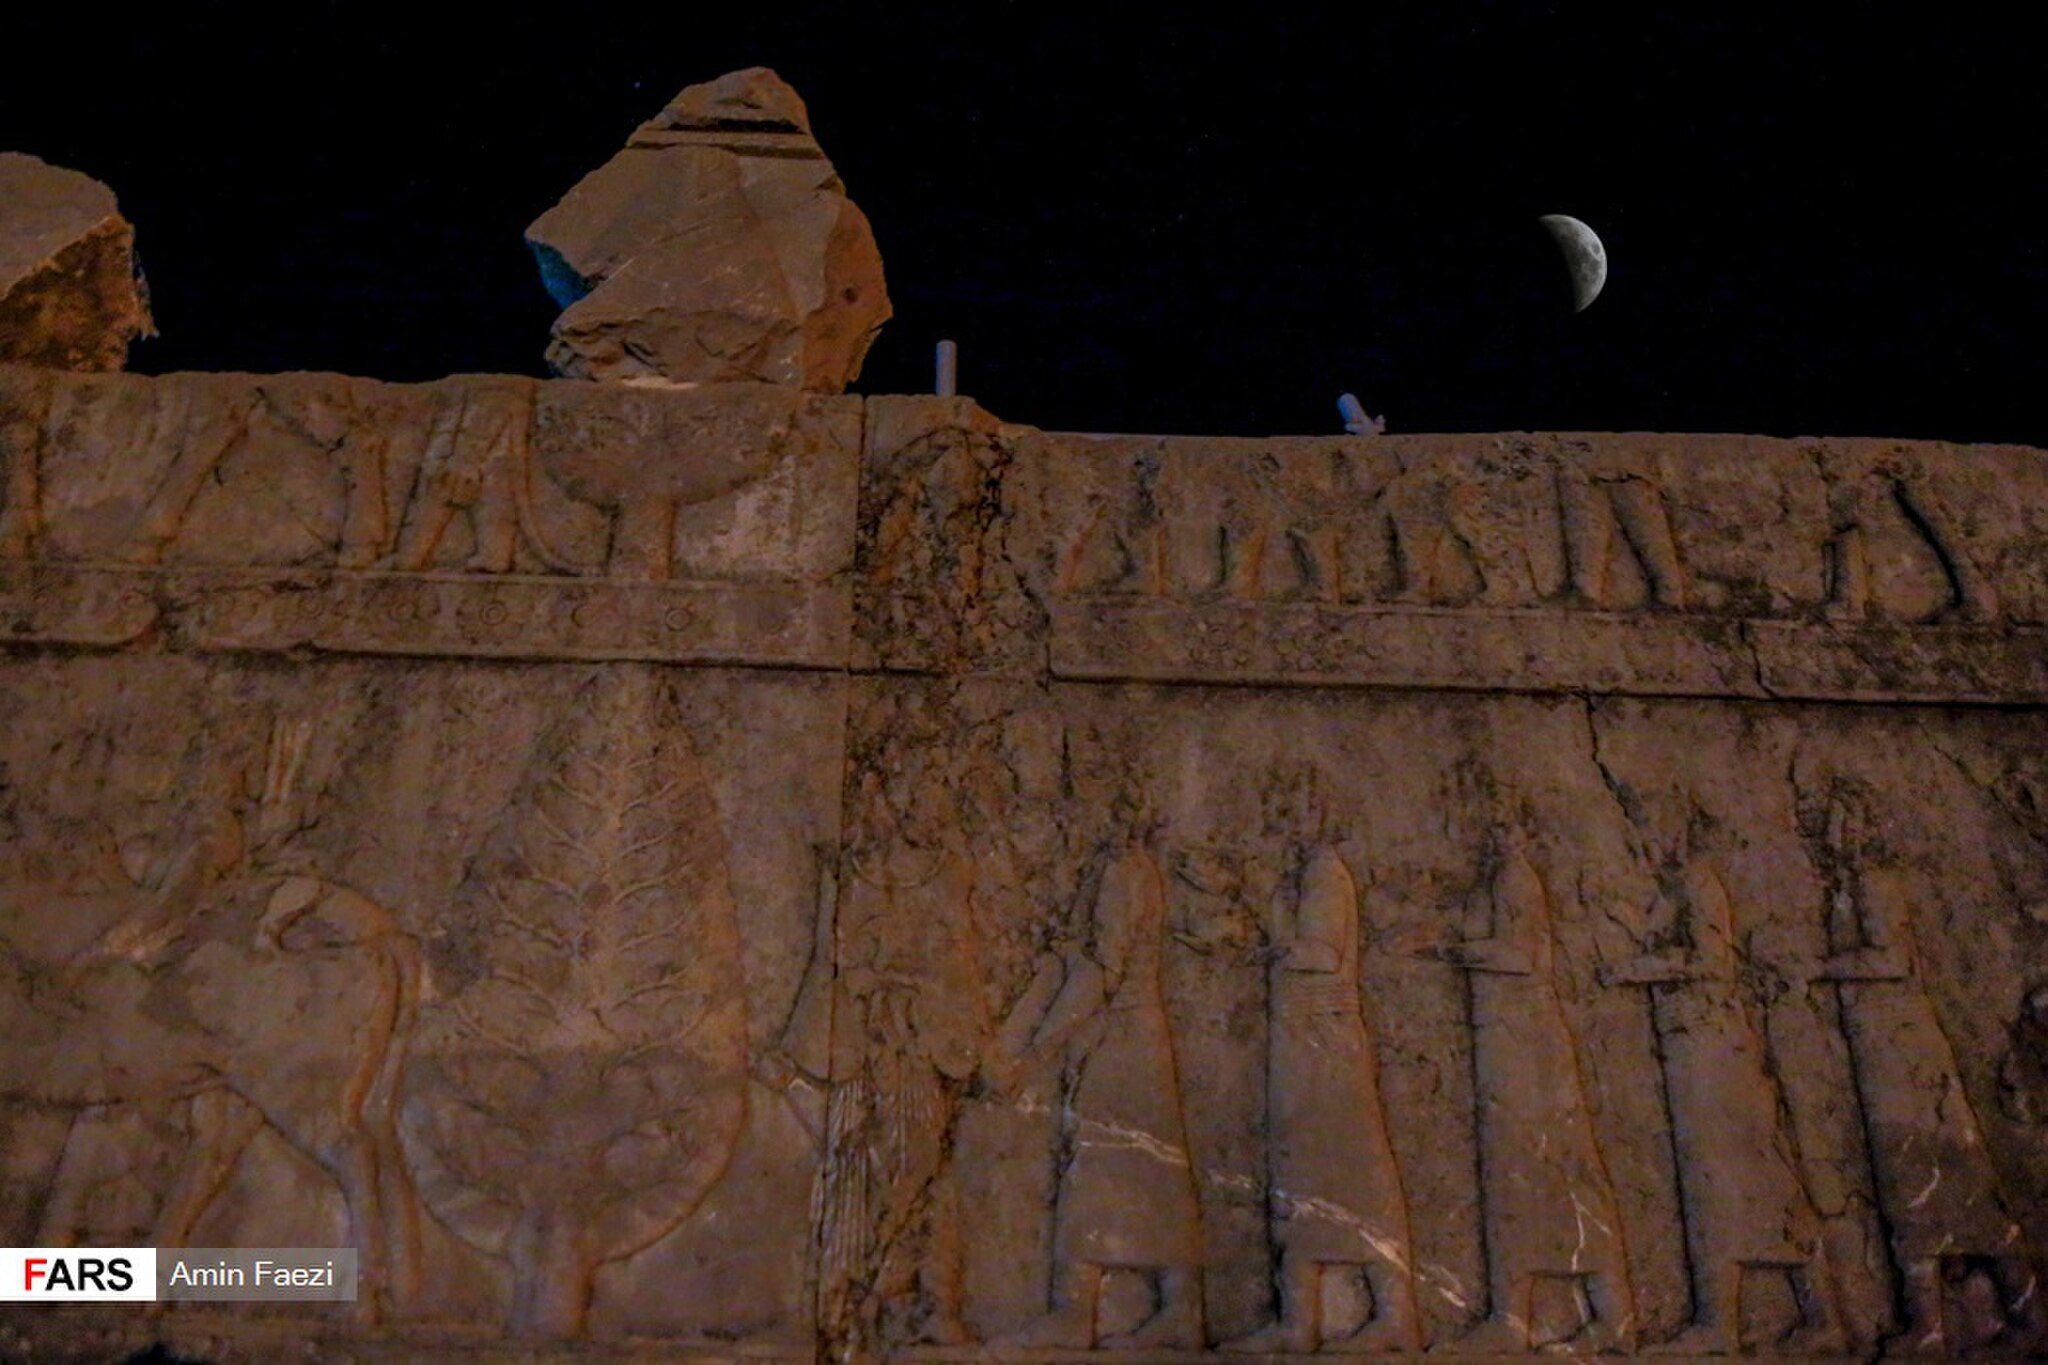
Title: Total Lunar Eclipse of 2018 July 27 in Persepolis 11
Description: طولانی‌ترین ماه‌گرفتگی قرن در تخت‌جمشید طولانی‌ترین خسوف کامل در یک قرن اخیر، شامگاه جمعه پنجم مرداد ۹۷ از ساعت ۲۱:۴۴ آغاز و تا ساعت ۰۳:۵۷ بامداد روز شنبه ادامه داشت. این ماه‌گرفتگی با چشم غیرمسلح و در بخش‌های بزرگی از ایران، استرالیا، آسیا، آفریقا، اروپا و آمریکای جنوبی قابل رؤیت بود. عکاس خبرگزاری فارس این خسوف تاریخی را از منظر مجموعه تاریخی تخت‌جمشید به تصویر کشیده است
Date: 2018-07-28
Categories: Files from external sources with reviewed licenses, Photographs from farsnews.ir, Lunar eclipse of 2018 July 27 in Persepolis, Achaemenids warriors, Apadana northern stairs